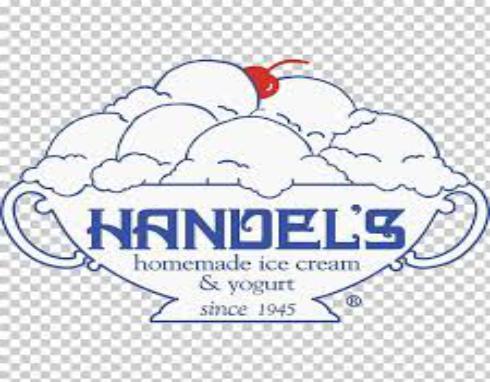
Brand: Handel's Homemade Ice Cream & Yogurt
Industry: Food